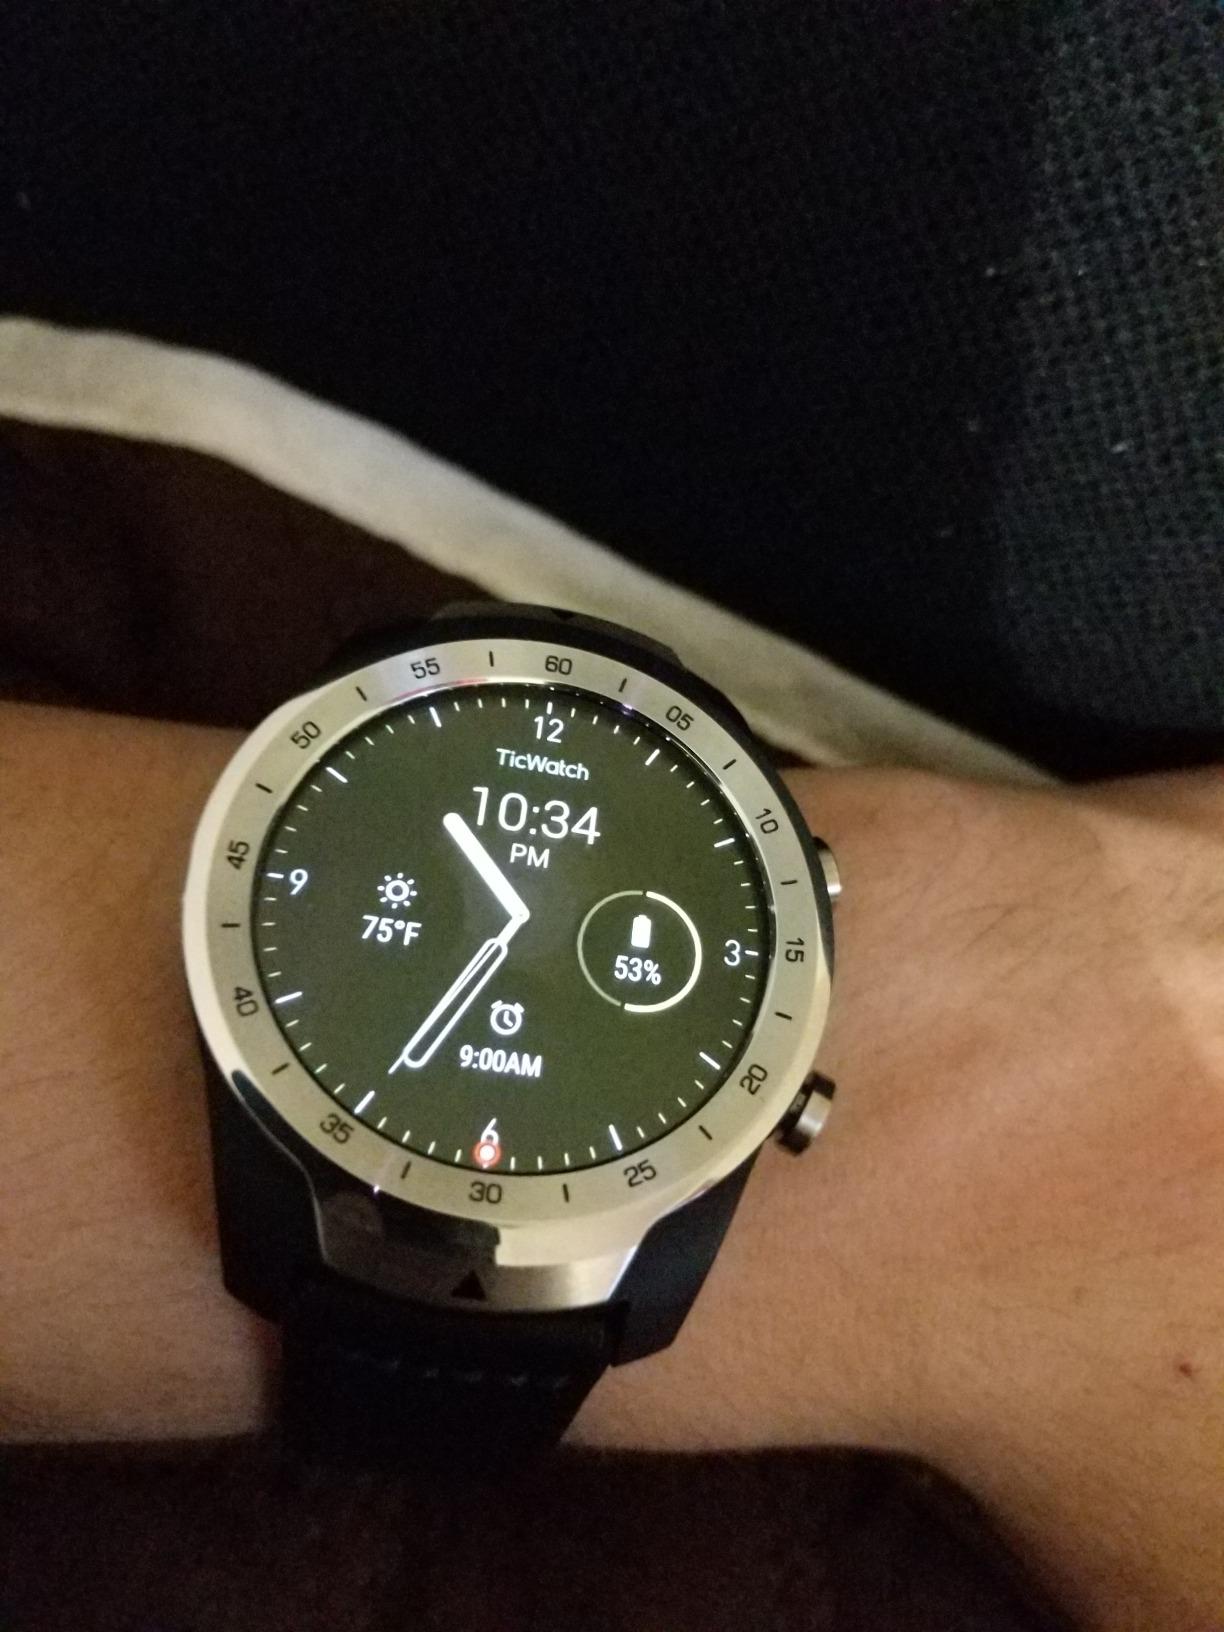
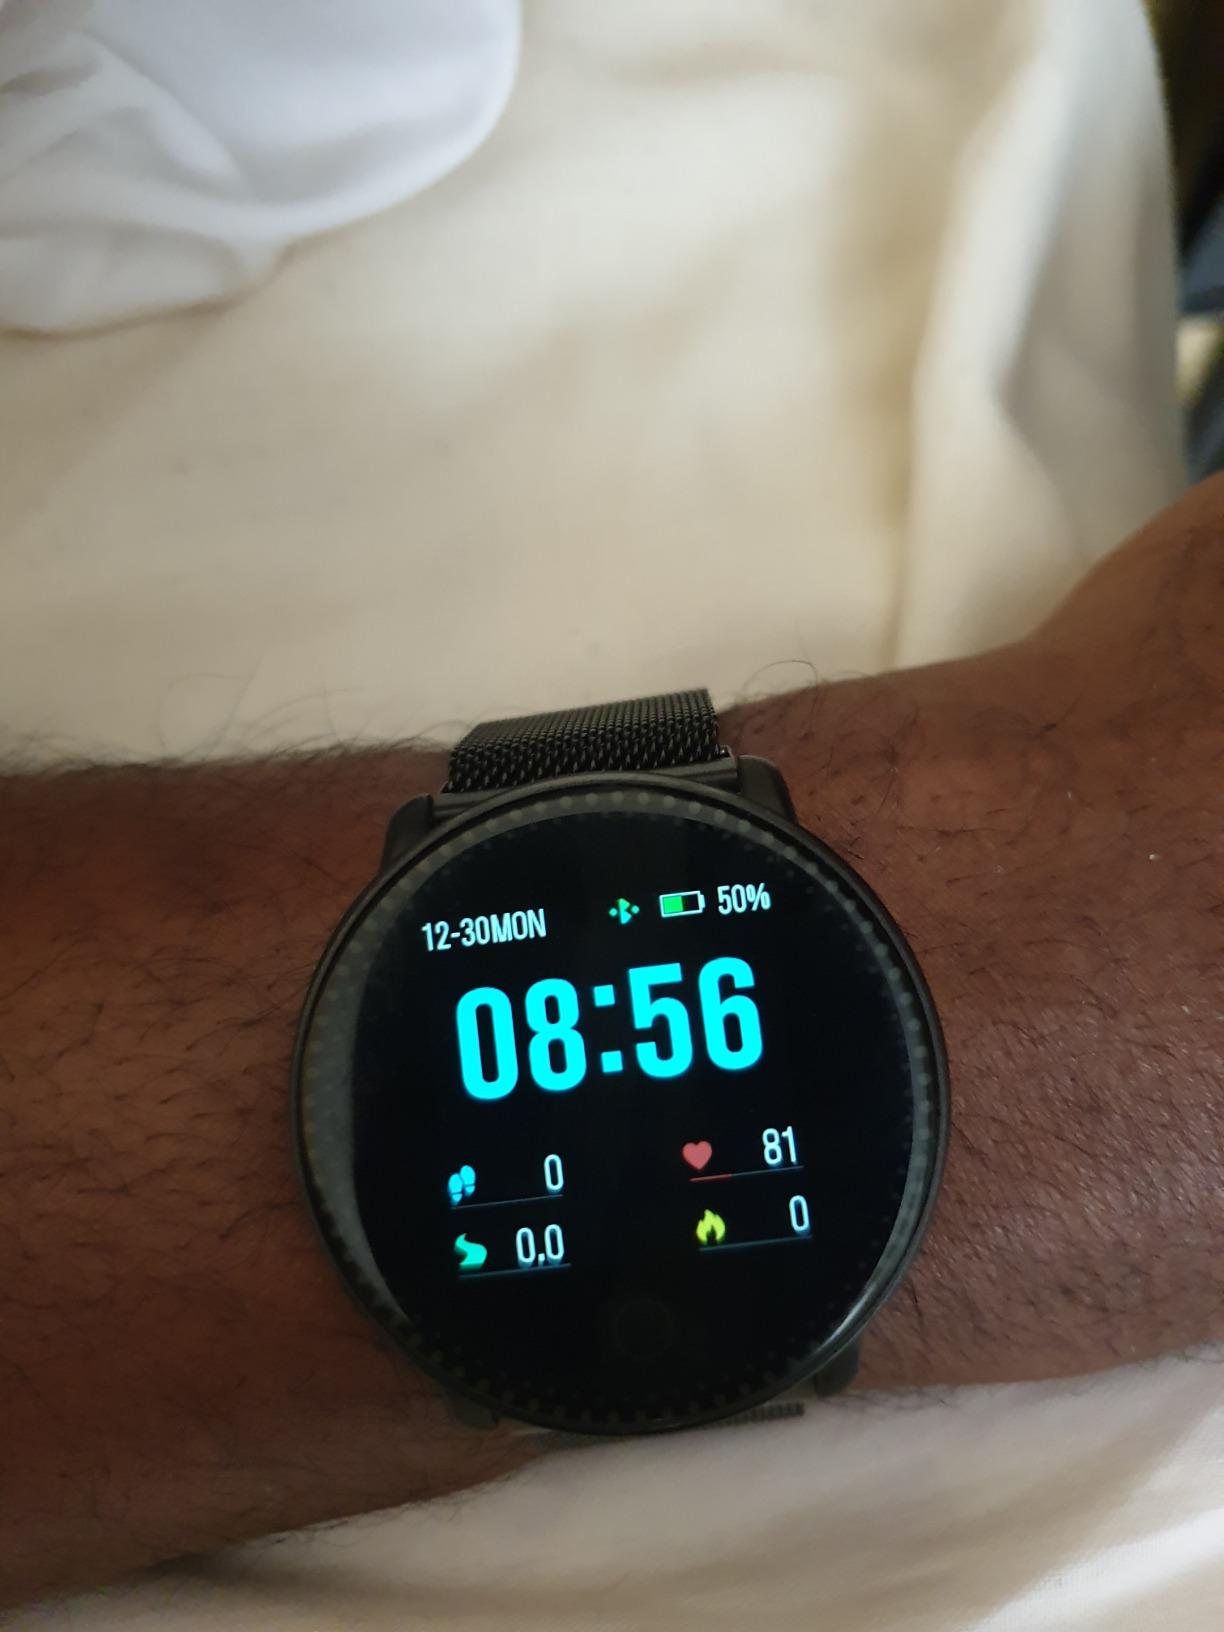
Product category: smartwatch
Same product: no